Rayford Barnes

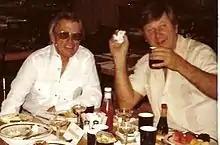
Barnes (left) with his brother Lou, c. 1983

Rayford Barnes (October 23, 1920 – November 11, 2000) was an American film and TV character actor from Whitesboro, Texas.